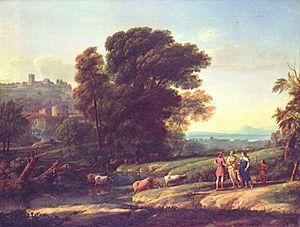
Cette page concerne l’année 1645 du calendrier grégorien.